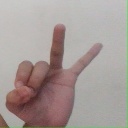
अक्षर: ण